Canine reproduction

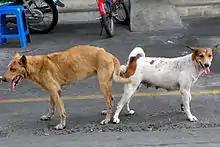
Knotting

Male canines are the only animals that have a locking bulbus glandis or "bulb" commonly known as the knot, a spherical area of erectile tissue at the base of the genital region, The knot. During copulation, and only after the male's knot is fully inside the female's vagina, the bulbus glandis becomes engorged with blood. When the female's vagina subsequently contracts, the knot becomes locked inside the female. This is known as "tying" or "knotting". While characteristic of mating in most canids, the copulatory tie has been reported to be absent or very brief (less than one minute) in the African wild dog, possibly due to the abundance of large predators in its environment.